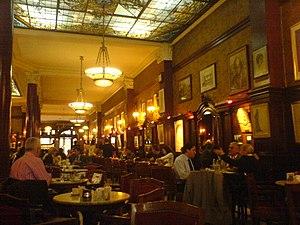
Le café Tortoni est un café situé au 825 de l'Avenida de Mayo, à Buenos Aires. Inauguré en 1858 par un immigrant français appelé Touan, il fut nommé Tortoni en référence au café Tortoni de Paris, un établissement du Boulevard des Italiens où se réunissait l'élite de la culture parisienne du XIXᵉ siècle.